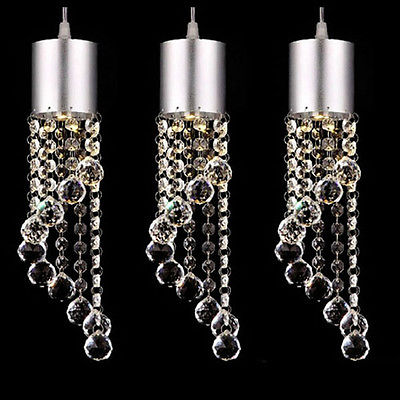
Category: lamp